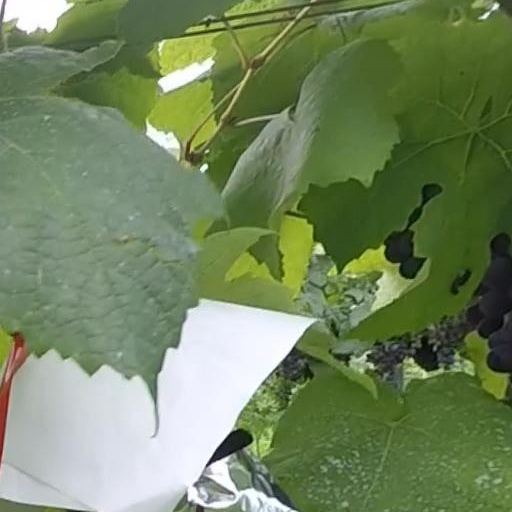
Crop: grape